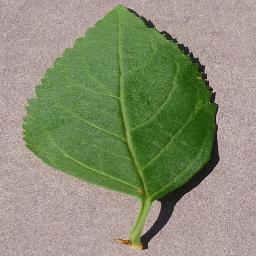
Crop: cherry
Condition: (including_sour)_healthy